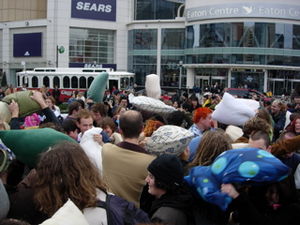
Flash mob
En gruppe mennesker samlet til pudekamp i Toronto
Et flash mob er en gruppe af mennesker, der forsamles pludseligt på et offentligt sted, og fælles udfører en usædvanlig og ofte morsom handling, hvorefter de spredes igen.